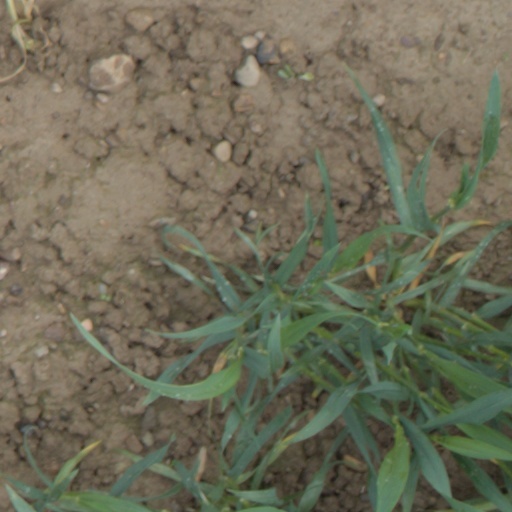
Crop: wheat